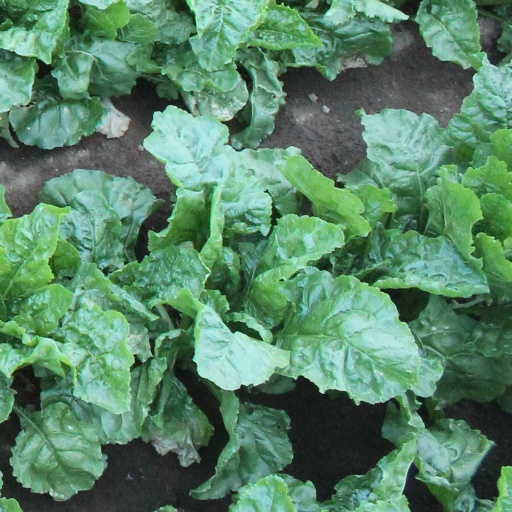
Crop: sugar beet